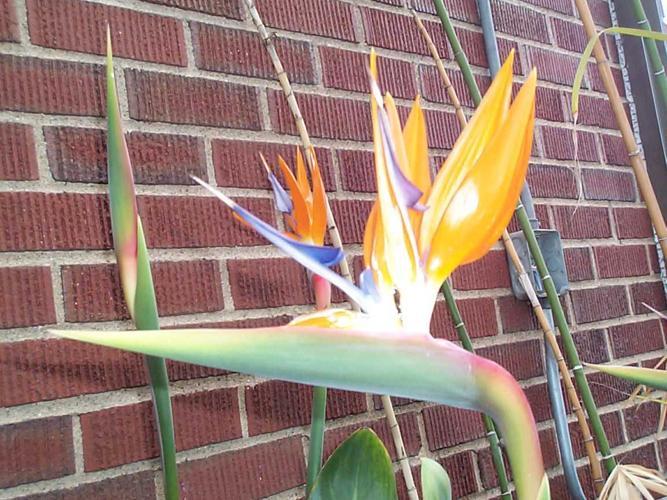
Label: bird of paradise